Valery Mishin

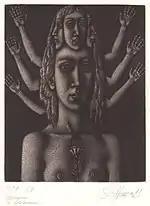
"Woman with a flower". 1989, mezzotint

Painter, graphic artist and printmaker (lithography, etching, mezzotint). Graduated from Sverdlovsk Art School (1962); Department of Monumental Painting, Leningrad Higher Art School named after V.I. Mukhina (1963-1968). Member of Saint Petersburg Union of Artists, Russia; St. Petersburg Union of Writers; International Federation of UNESCO Artists. Honored Artist of the Russian Federation. Honorary Academician of the Russian Academy of Arts.